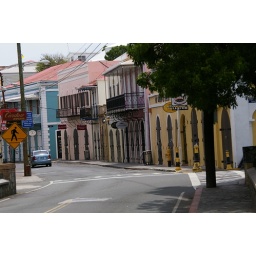
shops closed downtown because no cruise ships are in today (hardly anyone works unless there is a ship in)